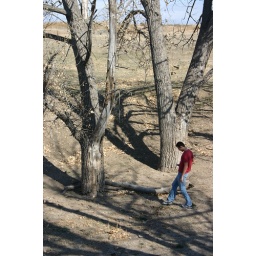
Old Machinery out in the field between the old house and Lance's